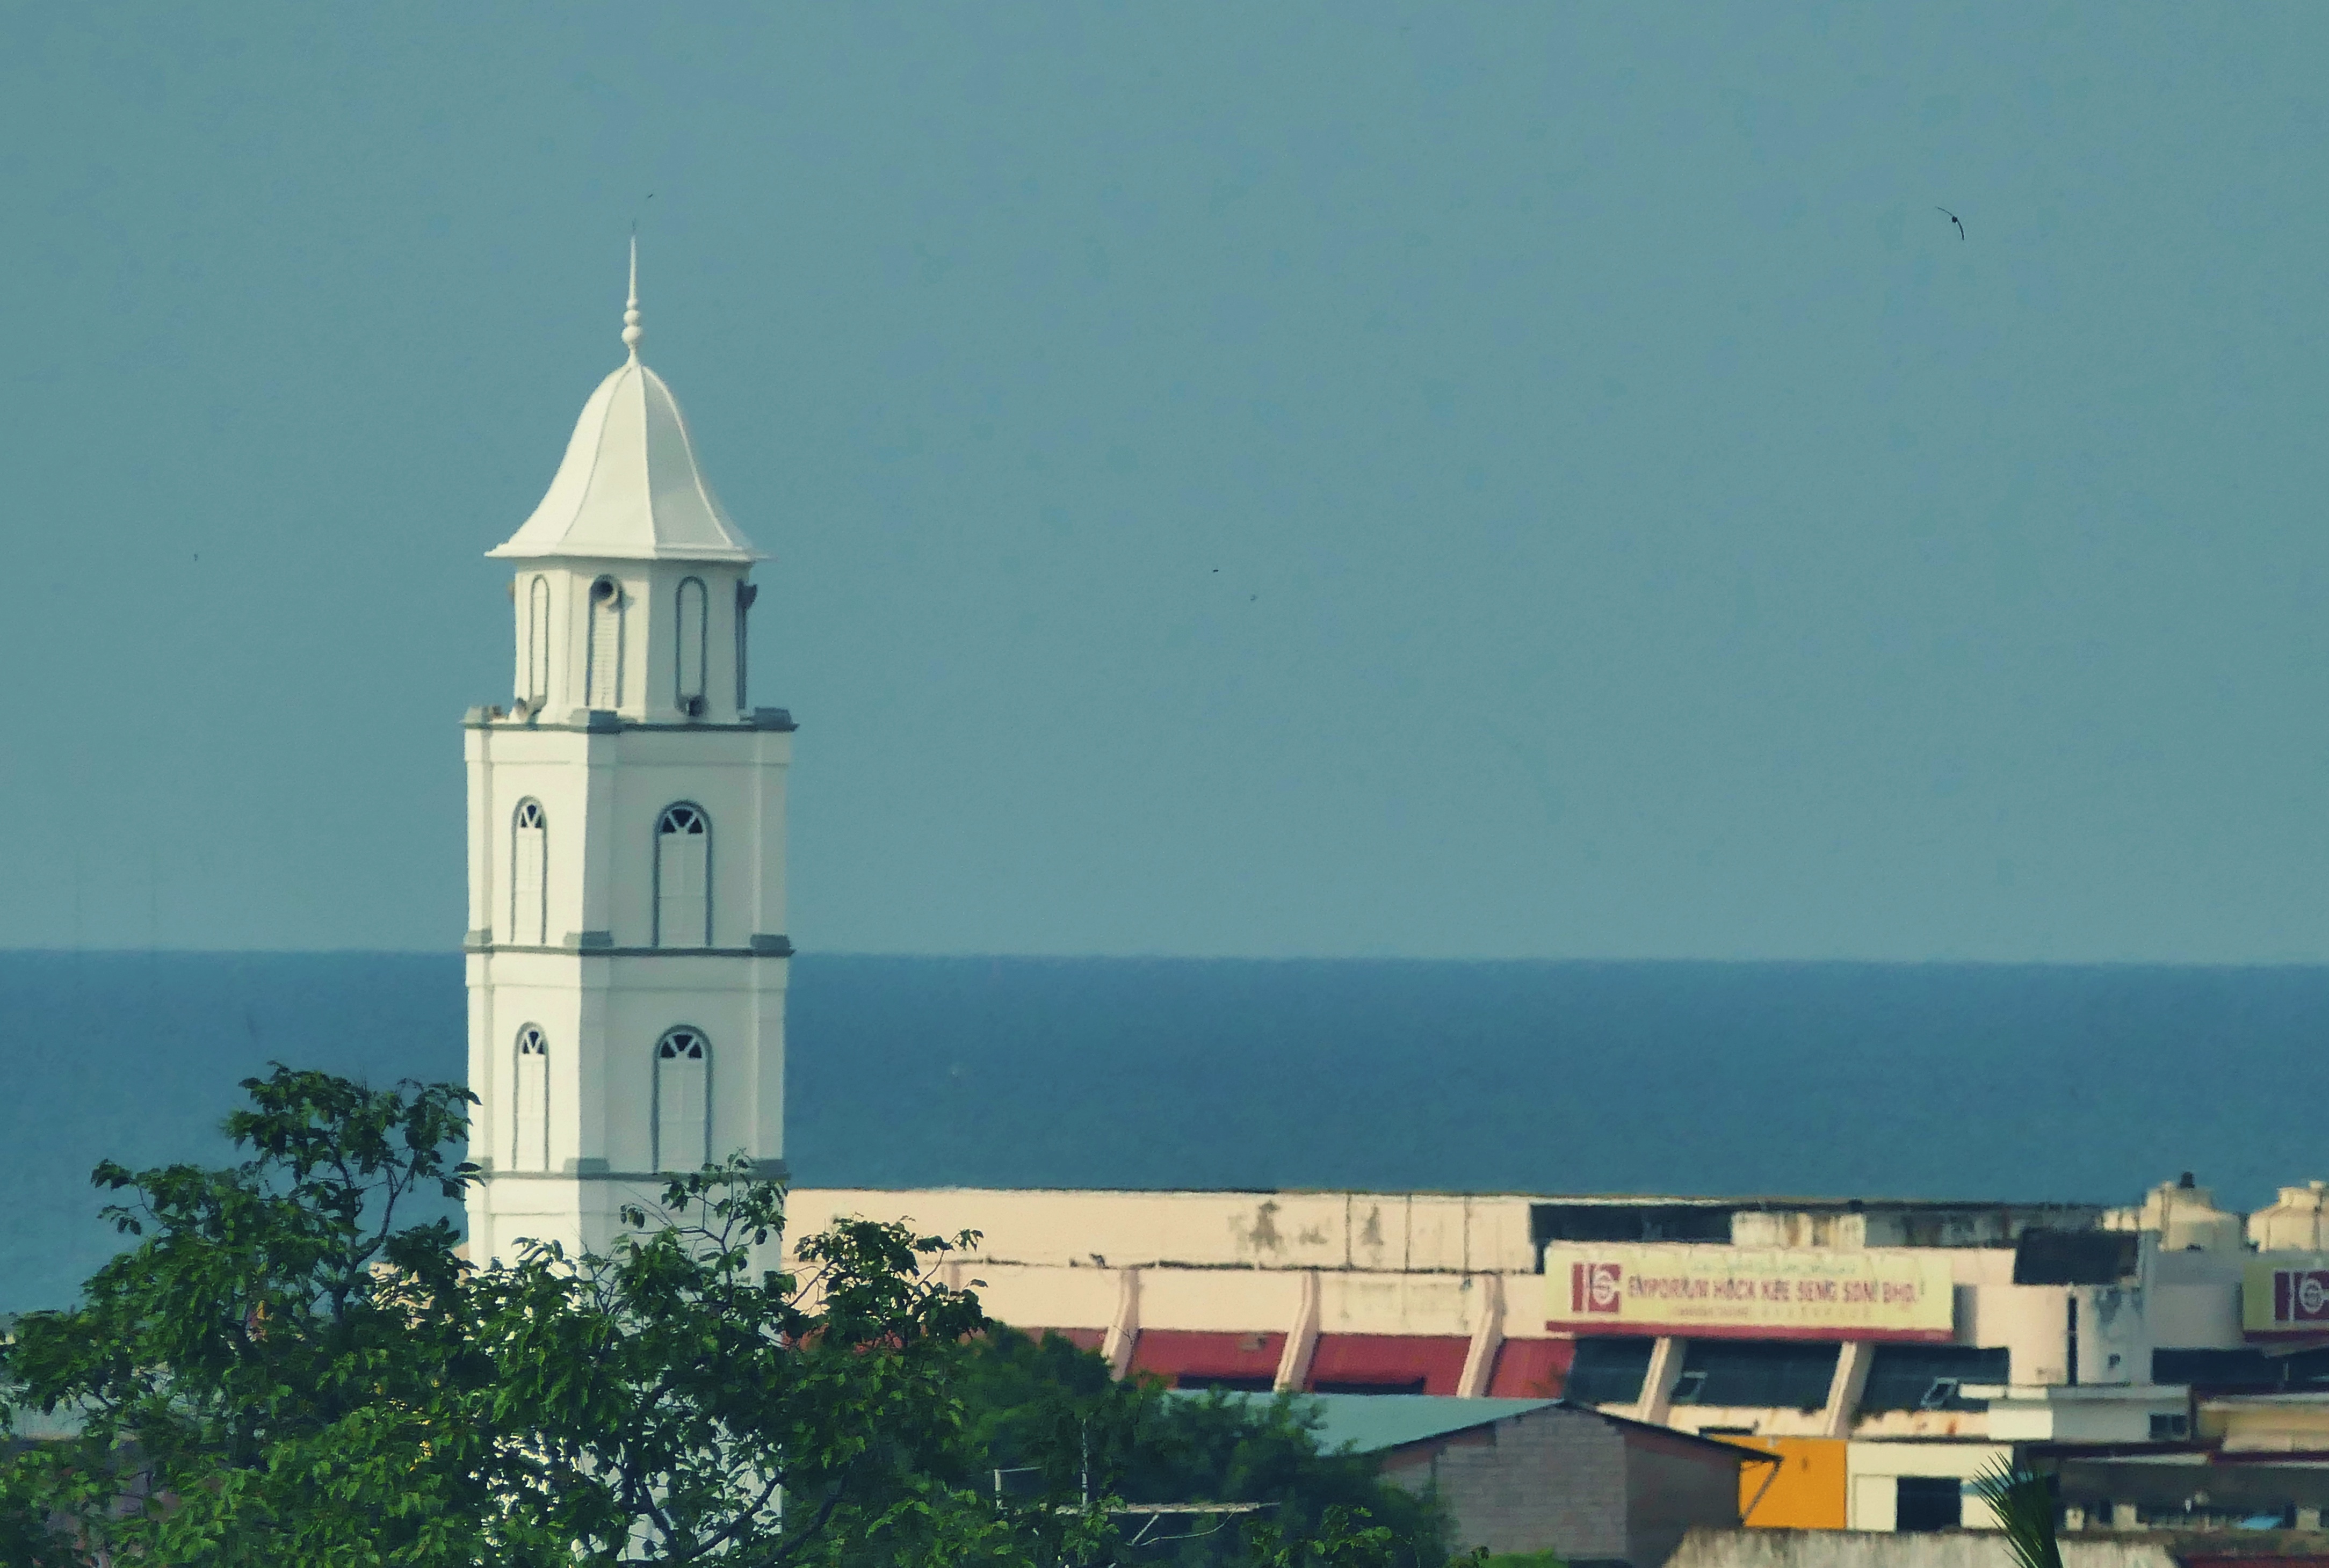
sea, building, tower, place of worship, steeple